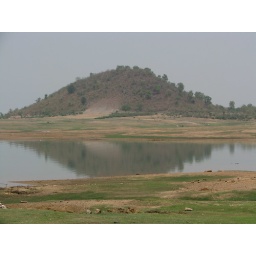
Taken in Mython. The hill formed a nice reflection on the lake water.